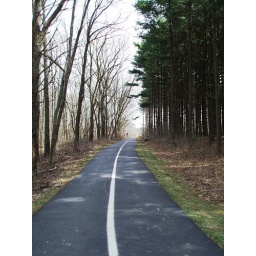
Decatur, IL: The bike path near the pine forest at the Rock Springs Conservation Area.